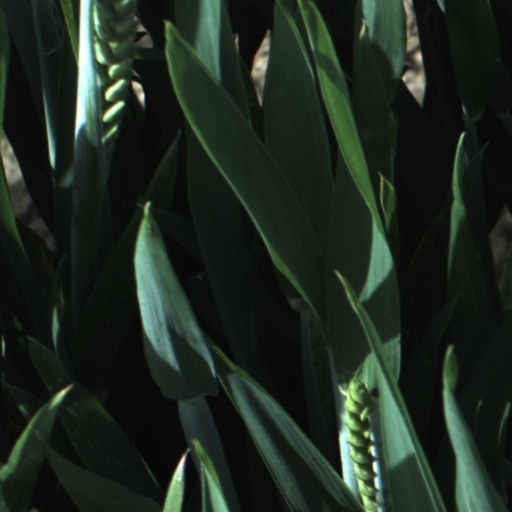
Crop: wheat